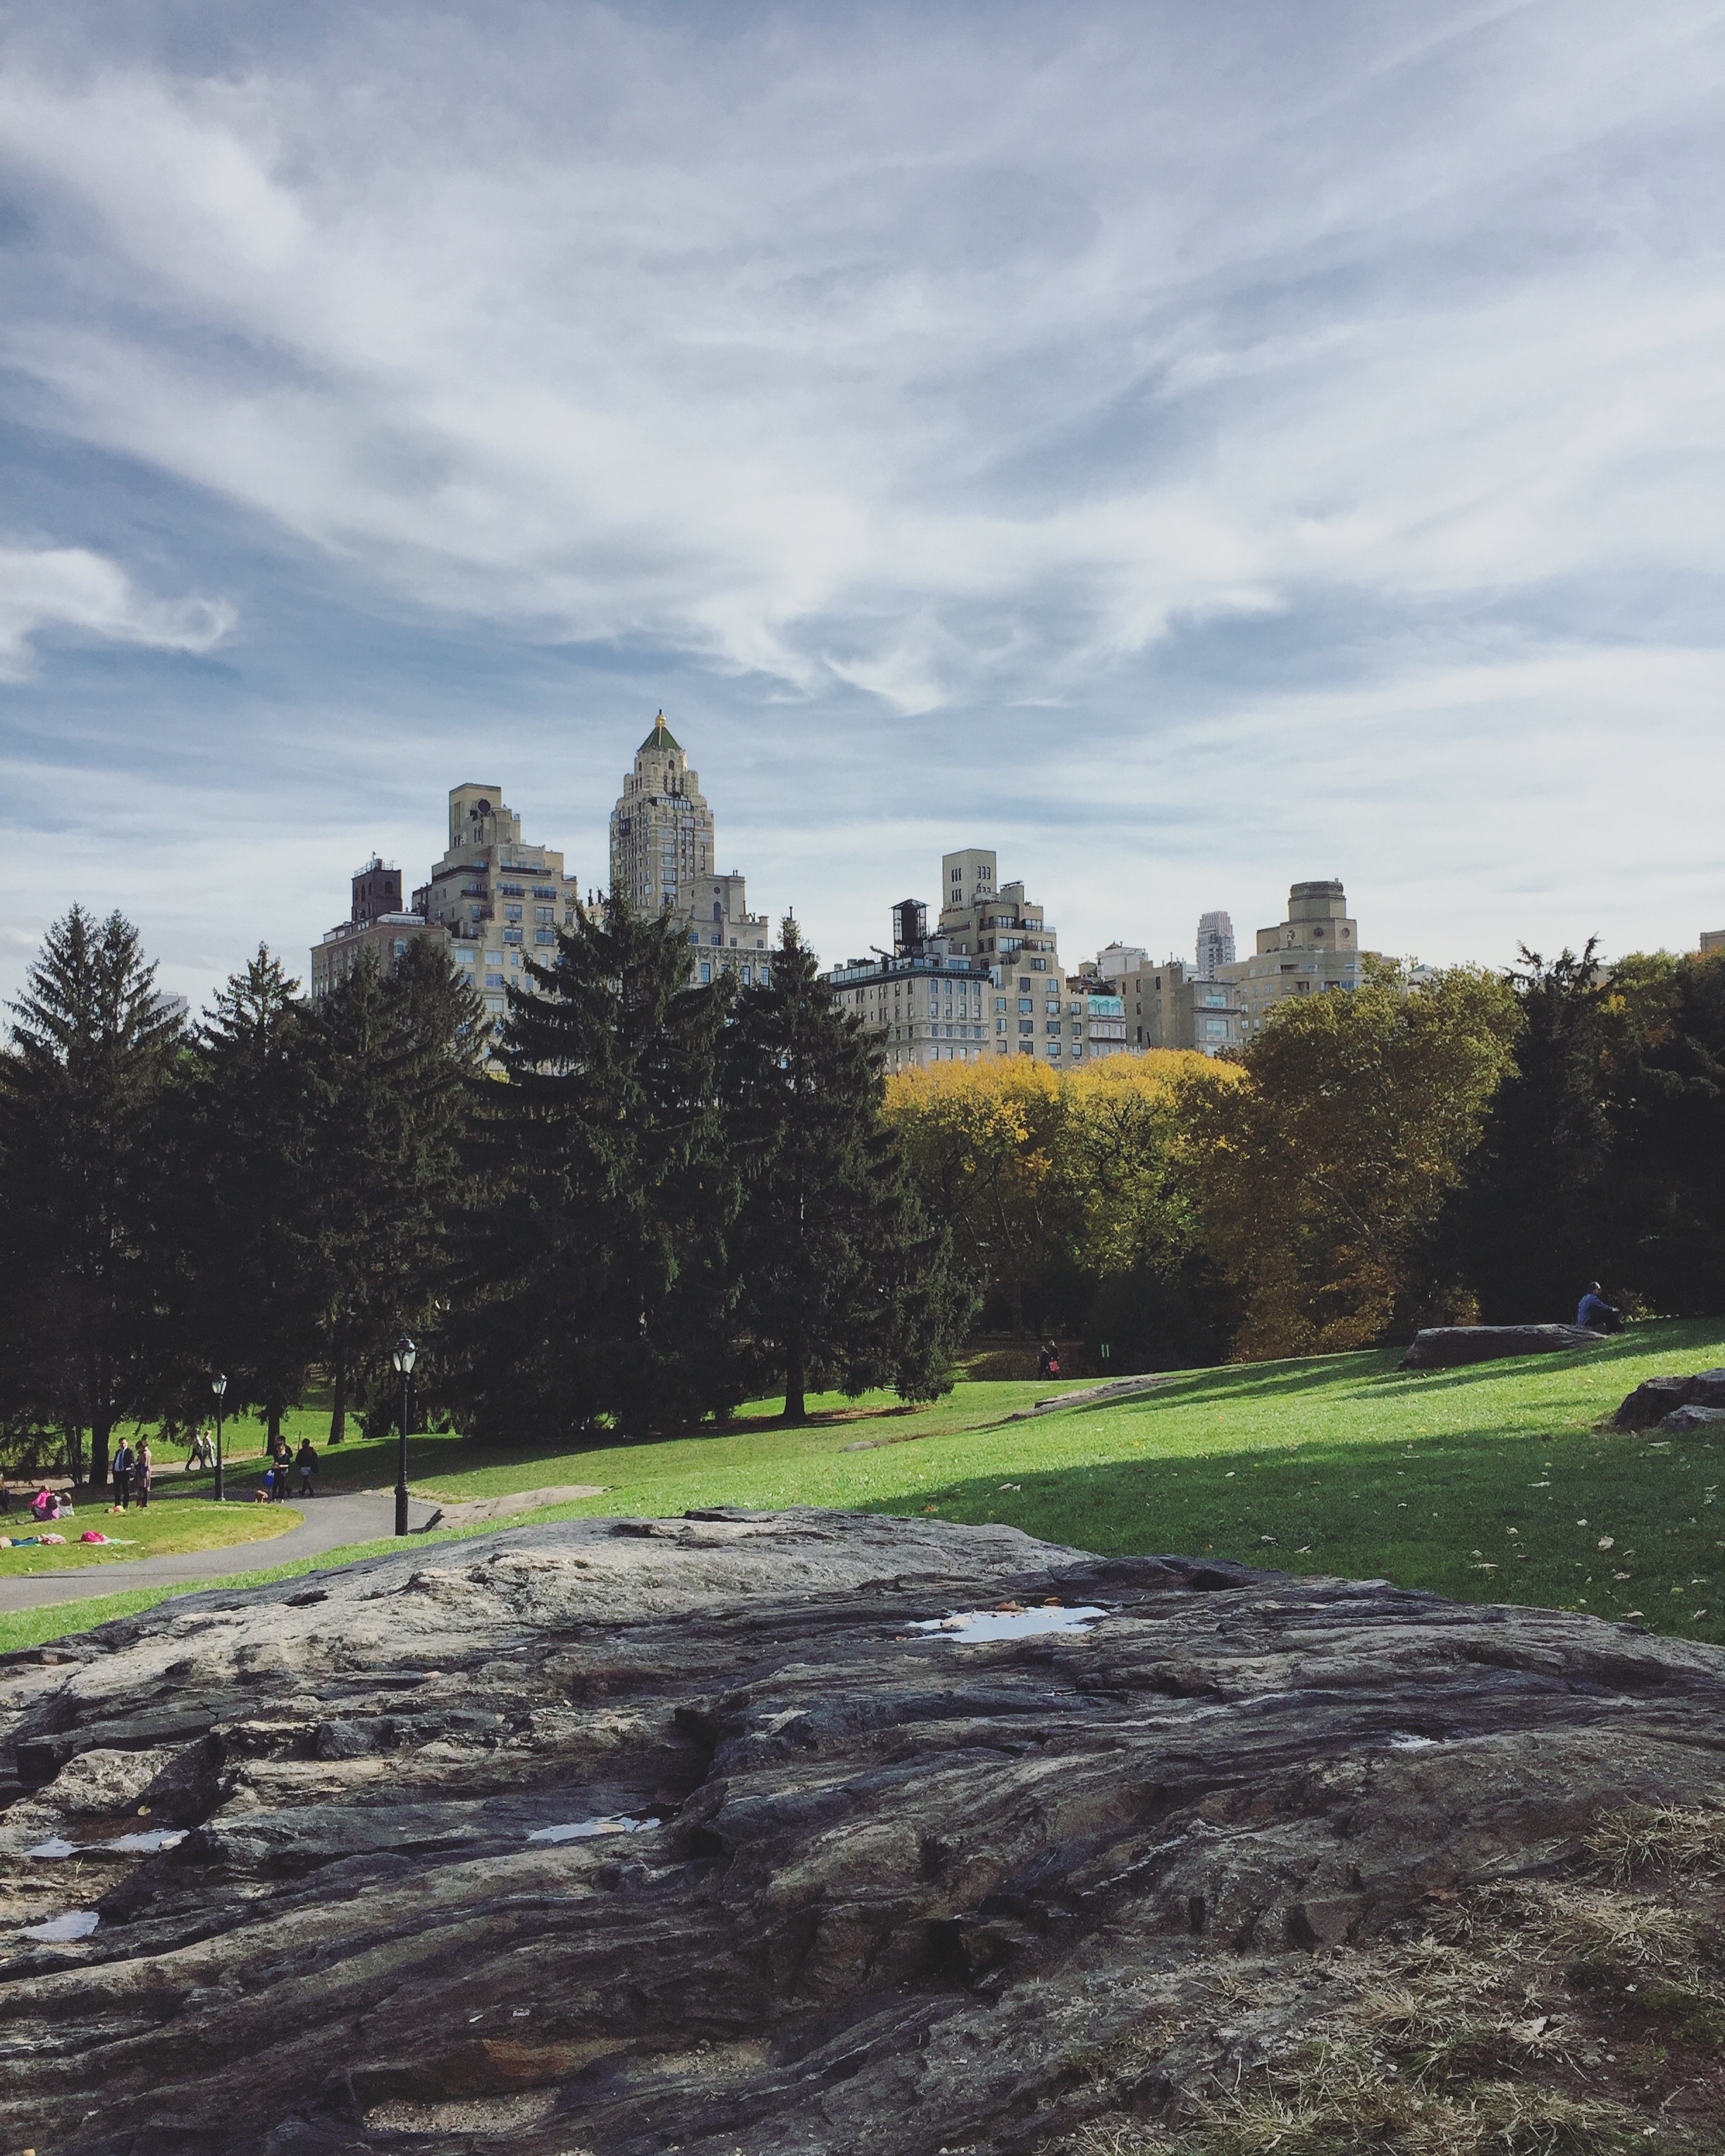
landscape, tree, grass, structure, lawn, hill, park, castle, ruins, estate, rural area